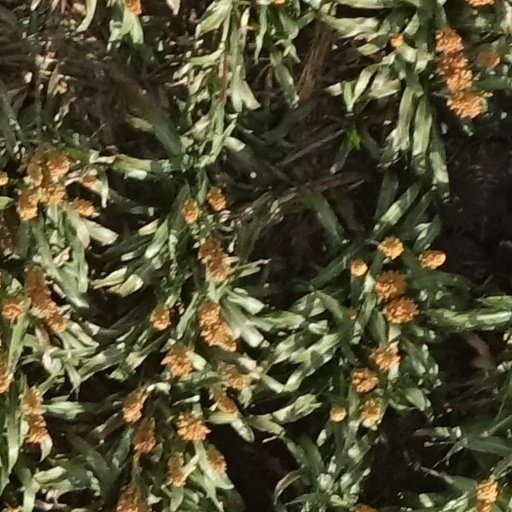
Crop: sorghum